Saphan Hok

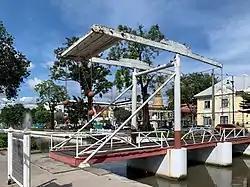

Saphan Hok is a bridge over the old city moat, or Khlong Khu Mueang Doem, in Bangkok's Phra Borom Maha Ratchawang and Wang Burapha Phirom sub-districts, Phra Nakhon District, with its west end directly in front of the entrance to Saranrom Park.